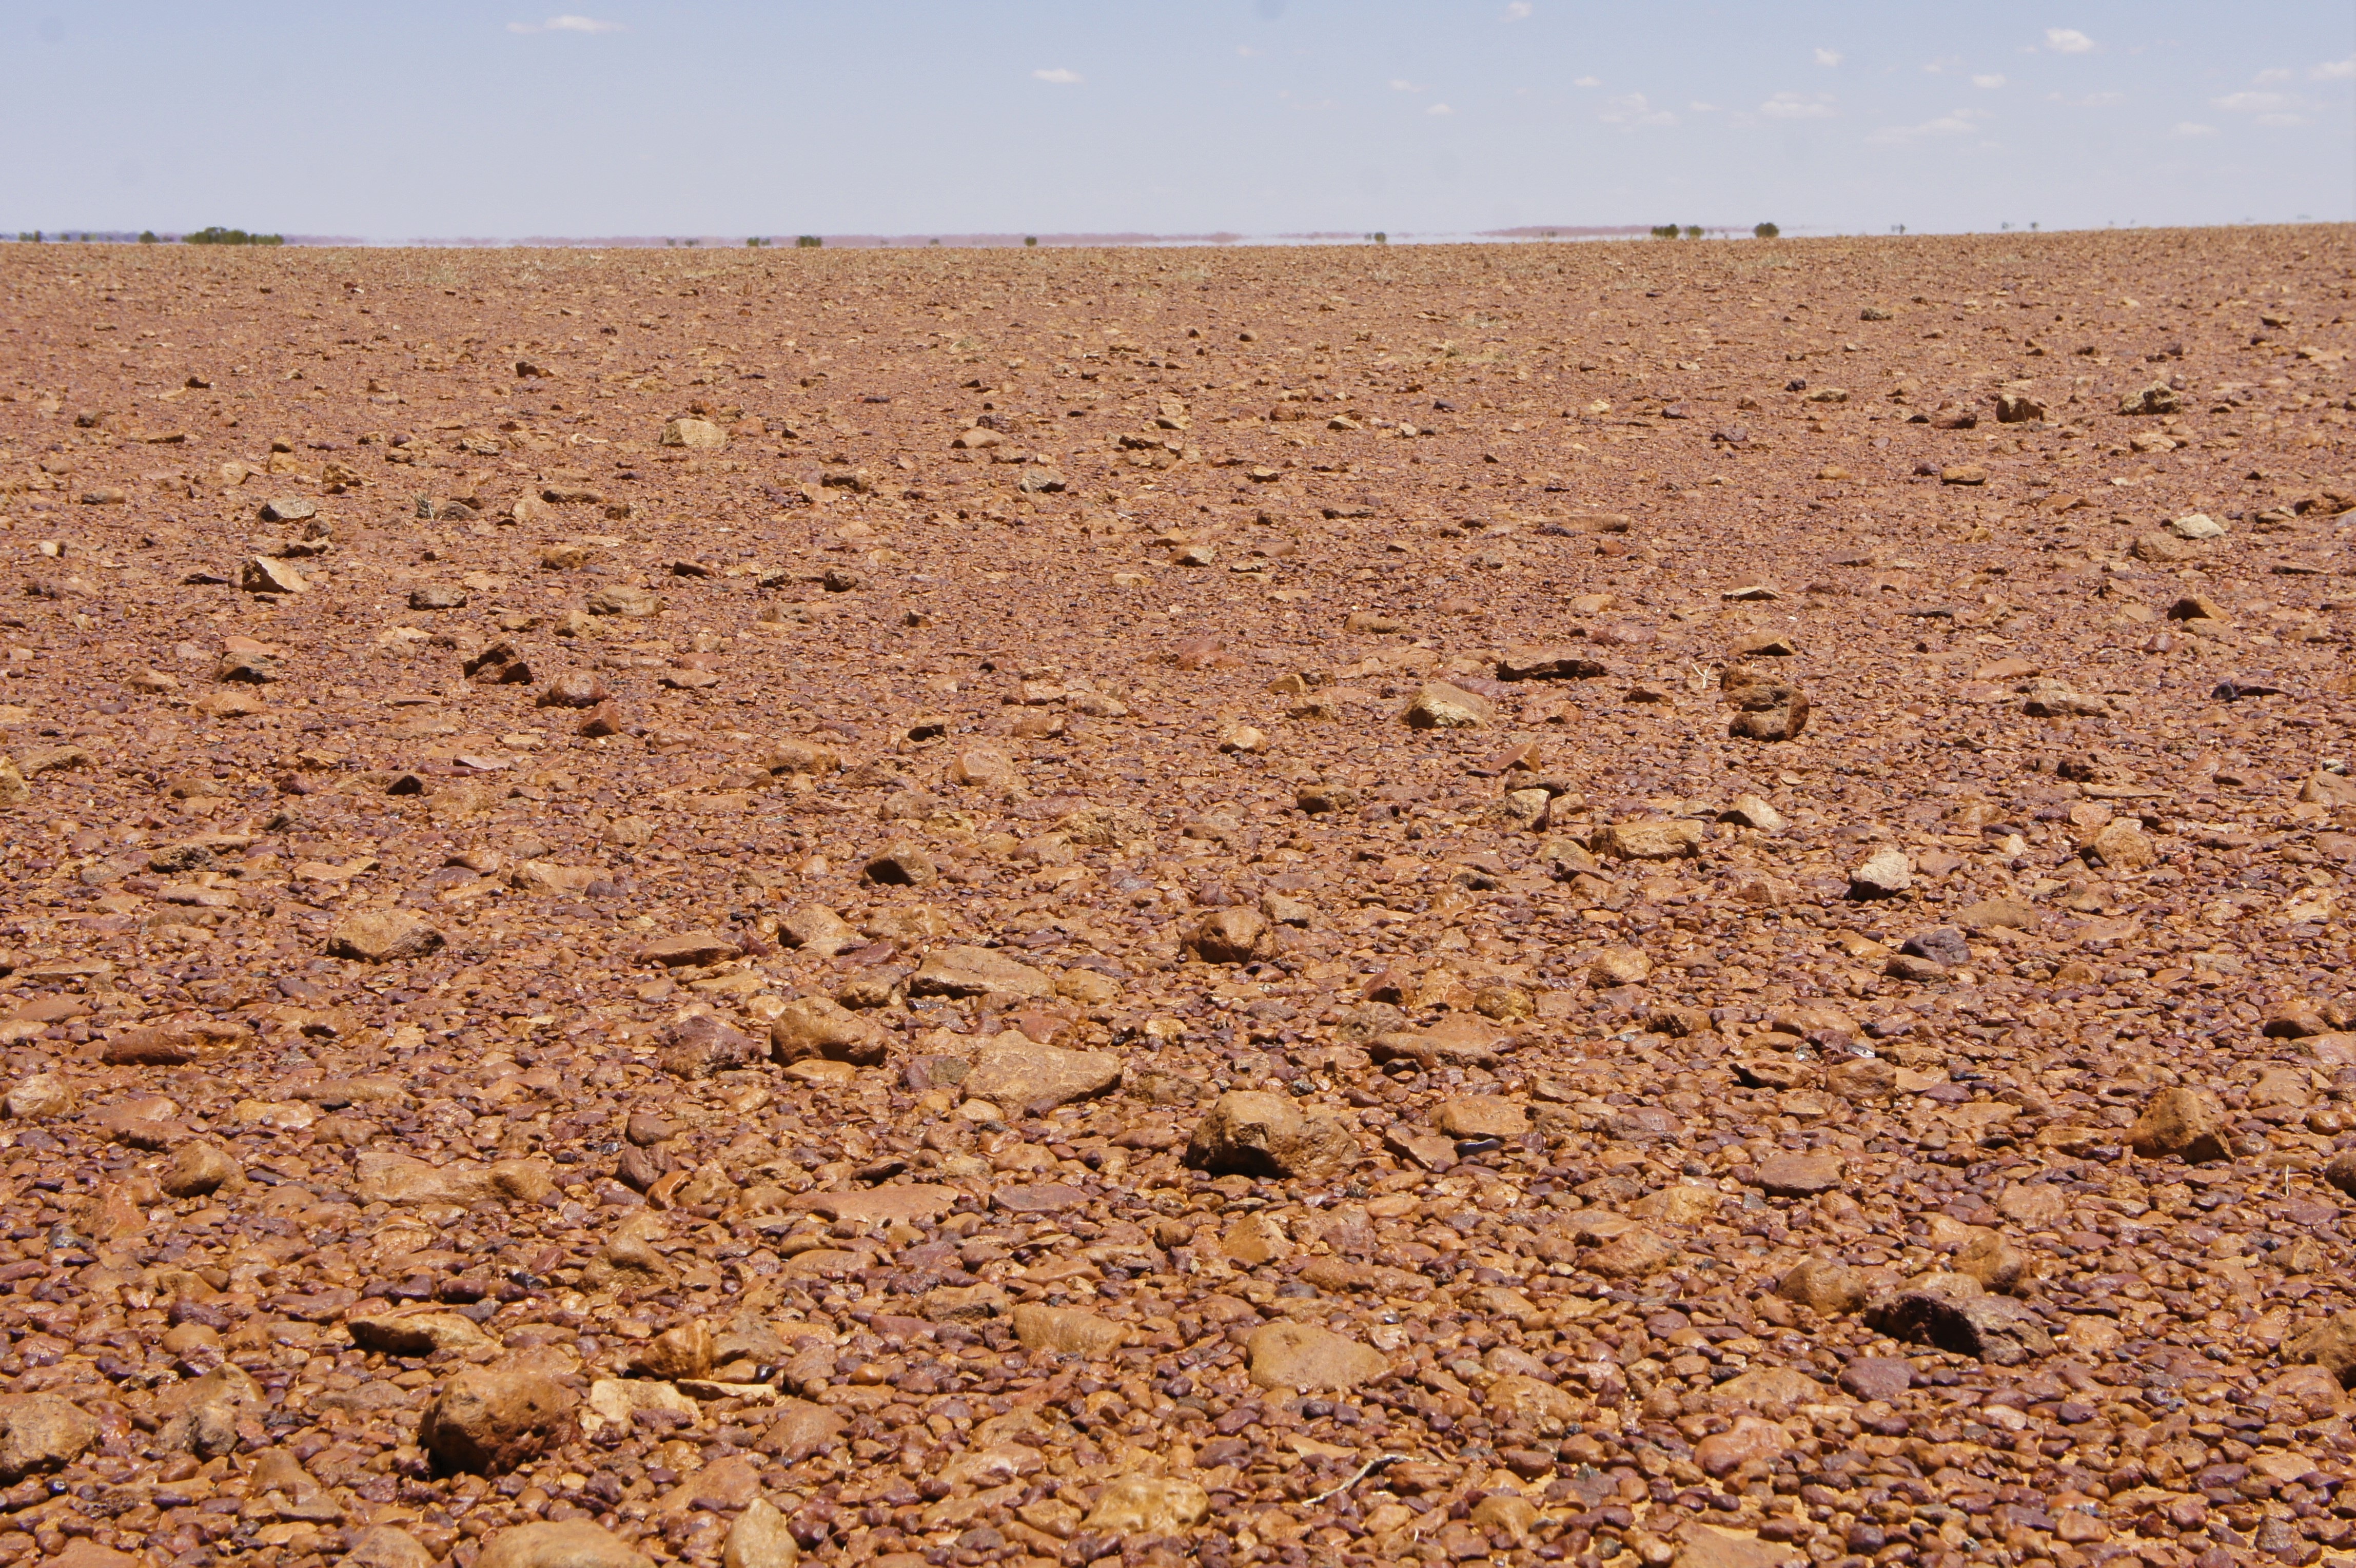
landscape, sand, field, prairie, desert, soil, agriculture, plain, geology, hot, plateau, ecosystem, dangerous, wadi, drought, steppe, gibber plain, simpson desert, silcrete, natural environment, aeolian landform, grass family, geological phenomenon